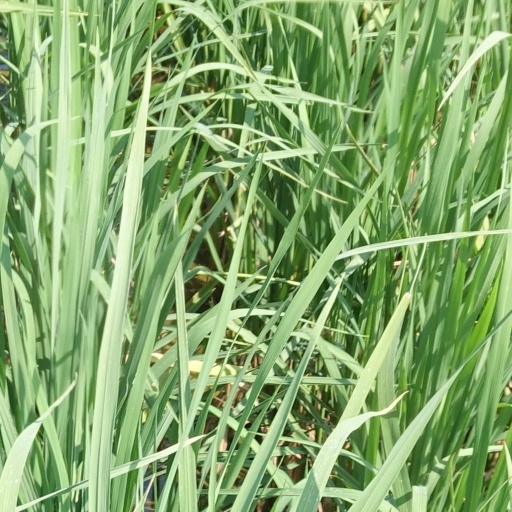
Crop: rice